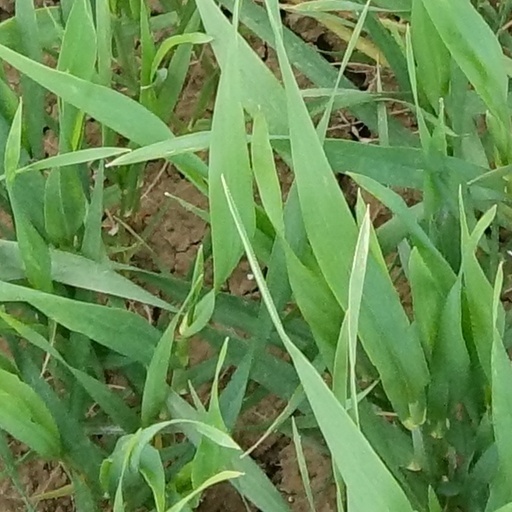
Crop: wheat